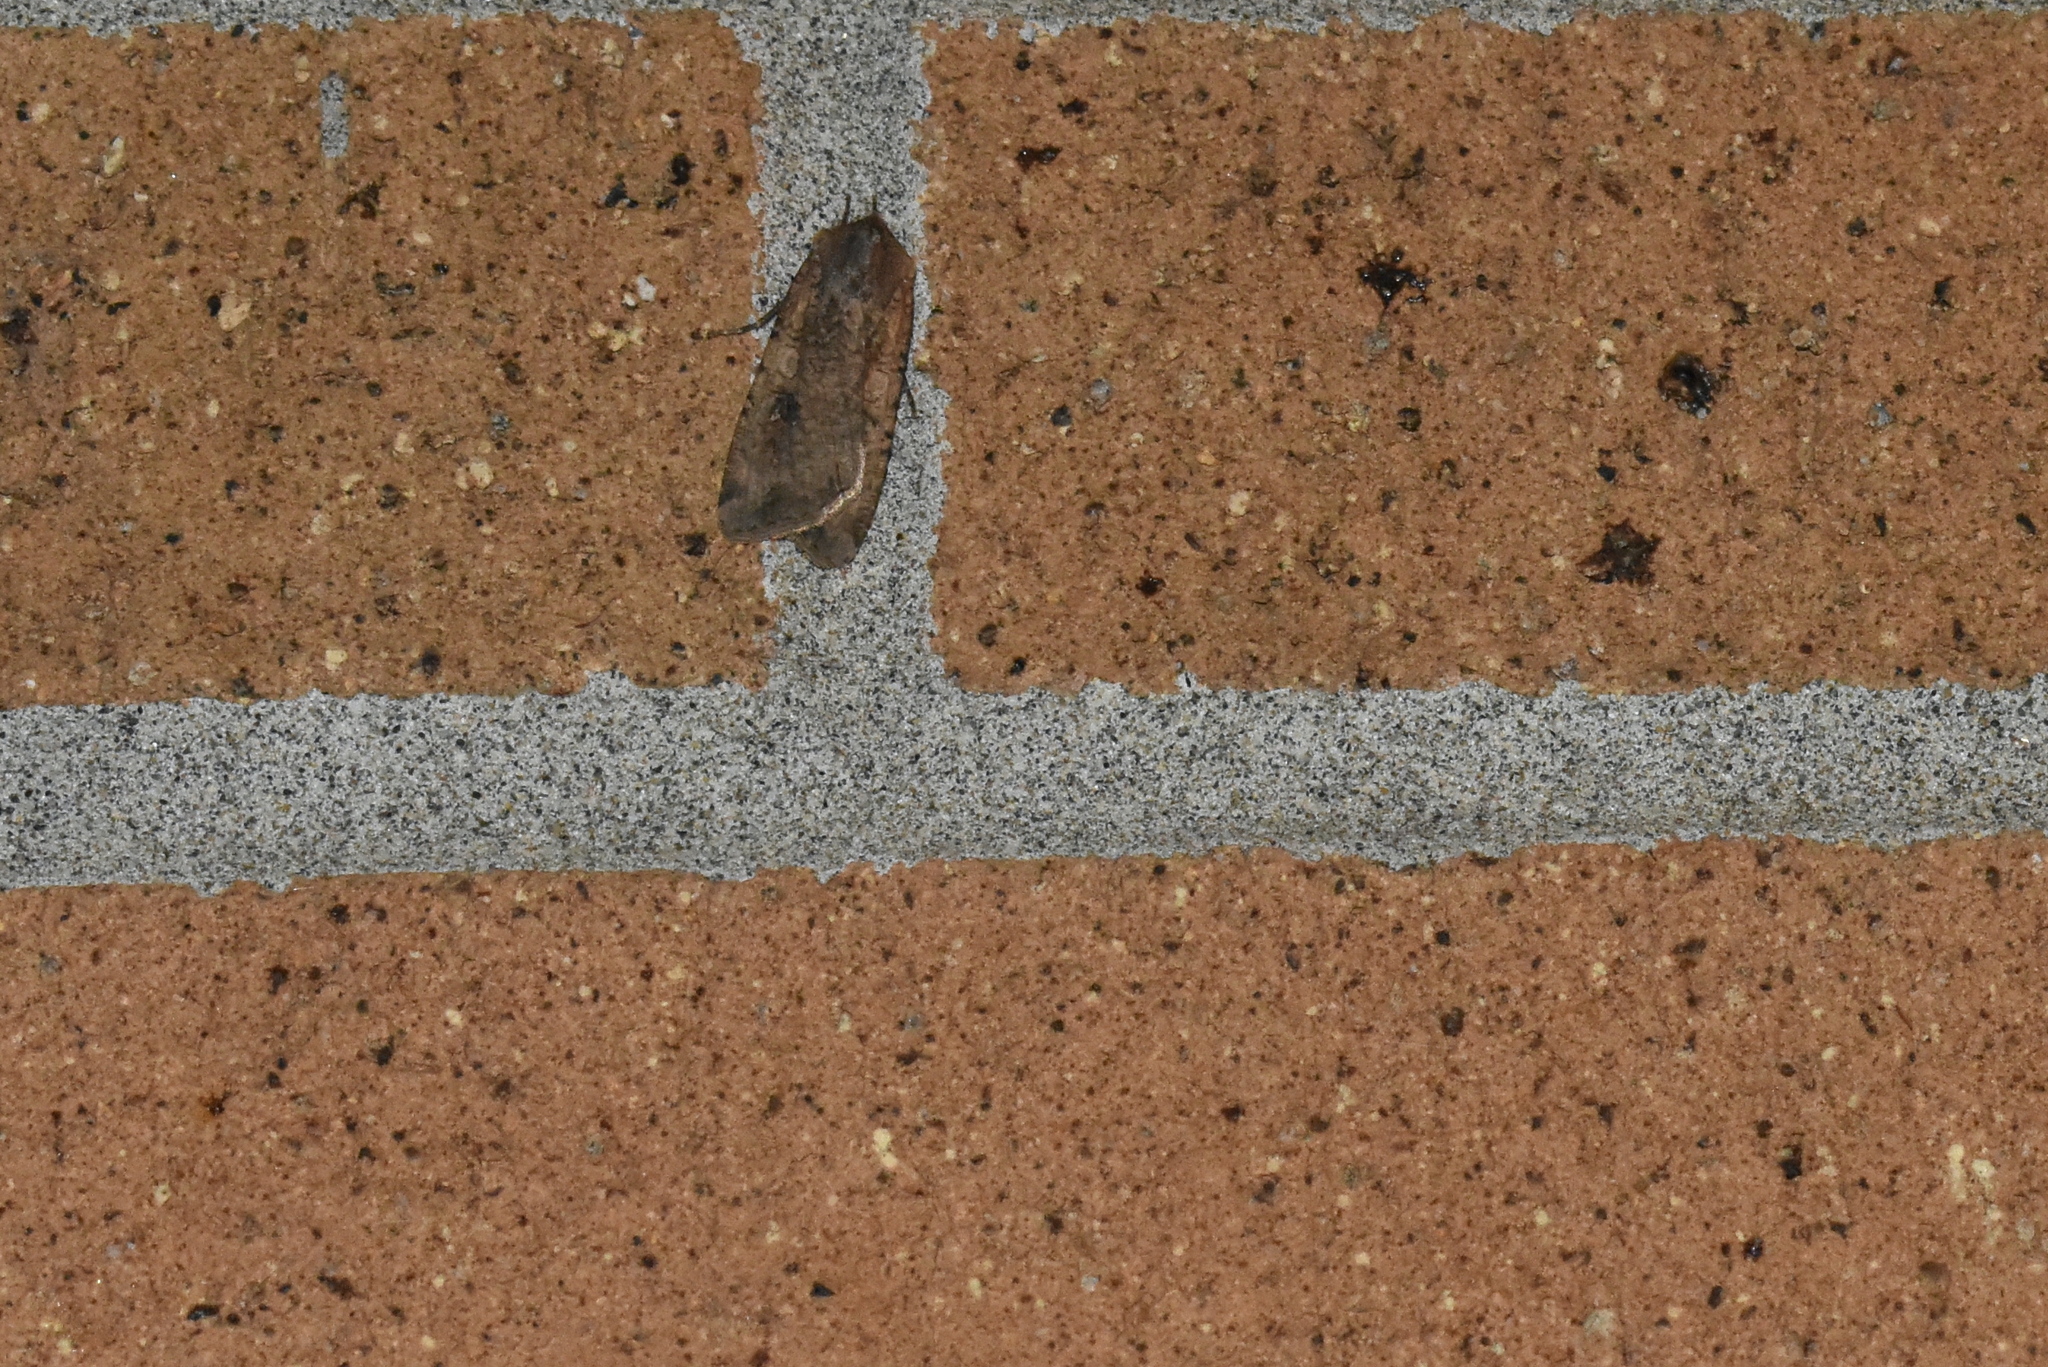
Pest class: cutworms